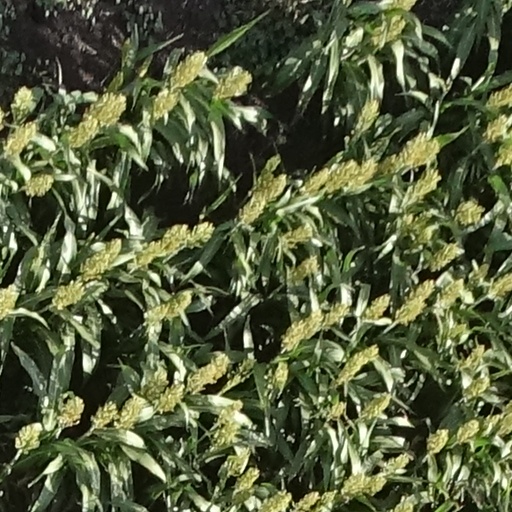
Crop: sorghum